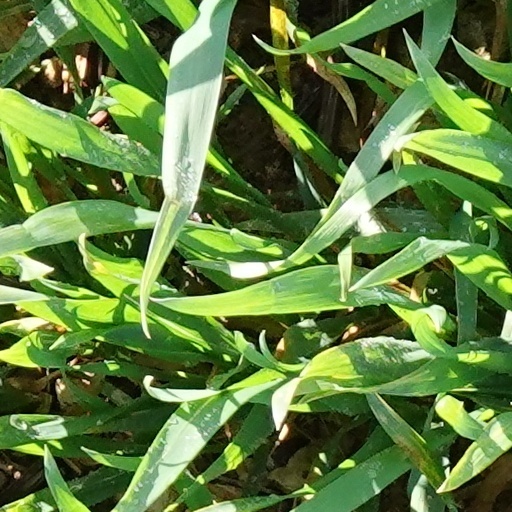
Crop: wheat